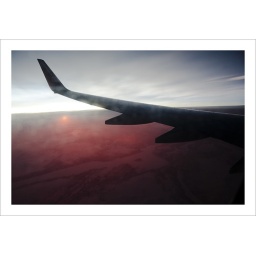
Sunrise under cloud layer red plane